Comalcalco

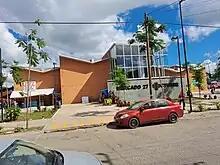
Public market in the center of Comalcalco.

In 1820, the river Mezcalapa was drying up, and many of the families made residence in the middle of the river on an island. The Government of the State of Tabasco; consisting of Juan Mariano Sale, Antonio Solana and Fausto Gordillo, and all members of the congress; established a town in October, and named it San Isidro de Comalcalco. The decree was published by Mr. Marcelino Margalli, governor of the state and Jose Mariano Troncoso, who was secretary of the state. The town is located in the Comalcalco municipalities, and on November 14 of 1834 the first local government was created.